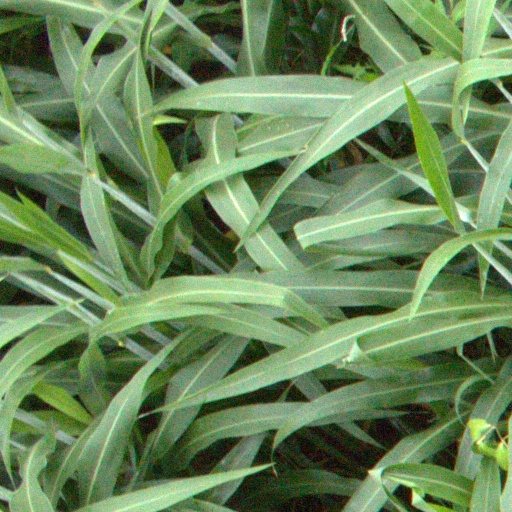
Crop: sorghum